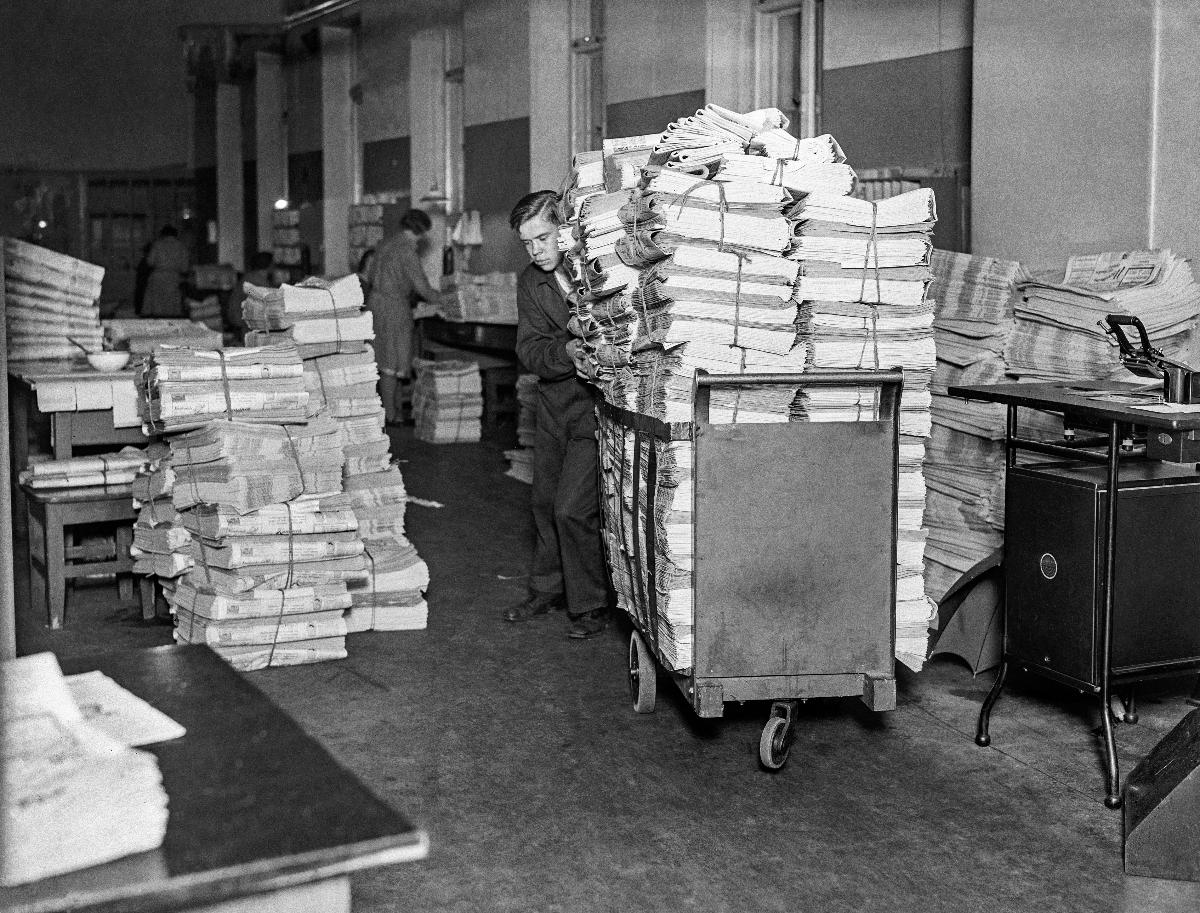
Sanomalehti Hufvudstadsbladetin lehtienjakelu
Hufvudstadsbladets tidningsdistribution; Newspaper distribution of Hufvudstadsbladet
sisällön kuvaus: Hufvudstadsbladetin lähettämö, Läntinen Heikinkatu 22, Helsinki 1934. content description: Post expedition of newspaper Hufvudstadsbladet in Helsinki 1934. innehållsbeskrivning: Hufvudstadsbladets postexpedition vid V. Henriksgatan 22 i Helsingfors 1934.
Vuosi: 1934
Paikka: Suomi, Uusimaa, Helsinki
Aiheet: sanomalehdet; henkilökunta; niput; lähettämöt; jakelu; HBL; newspapers; staff; personnel; distribution; bundles; post expeditions; distribution of delivery; dagstidningar; tidningar; personal; tidningsknippen; knippen; expeditioner; postexpeditioner